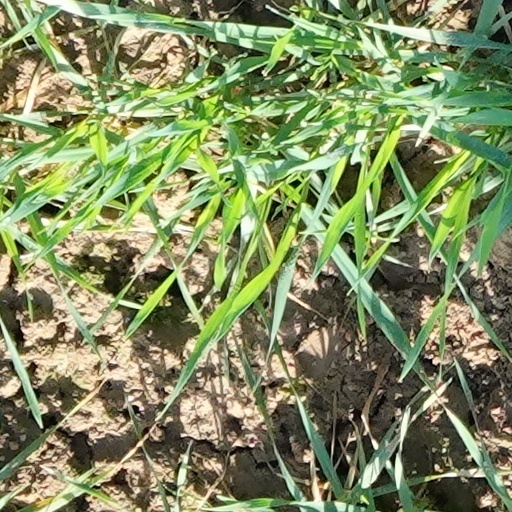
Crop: wheat